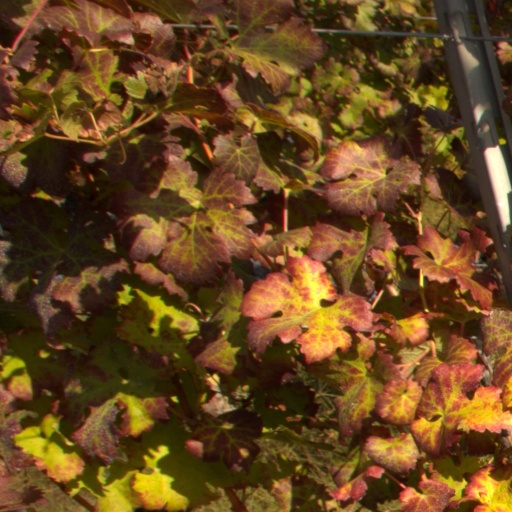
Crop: grape